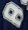
Number: 8